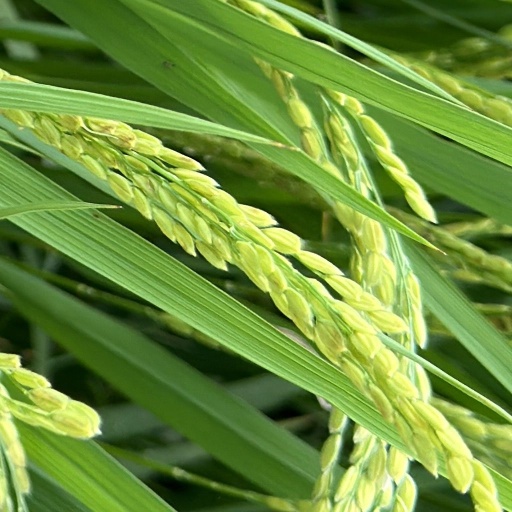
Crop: rice